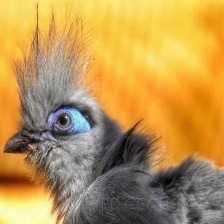
Species: CRESTED COUA
Scientific name: COUA CRISTATA